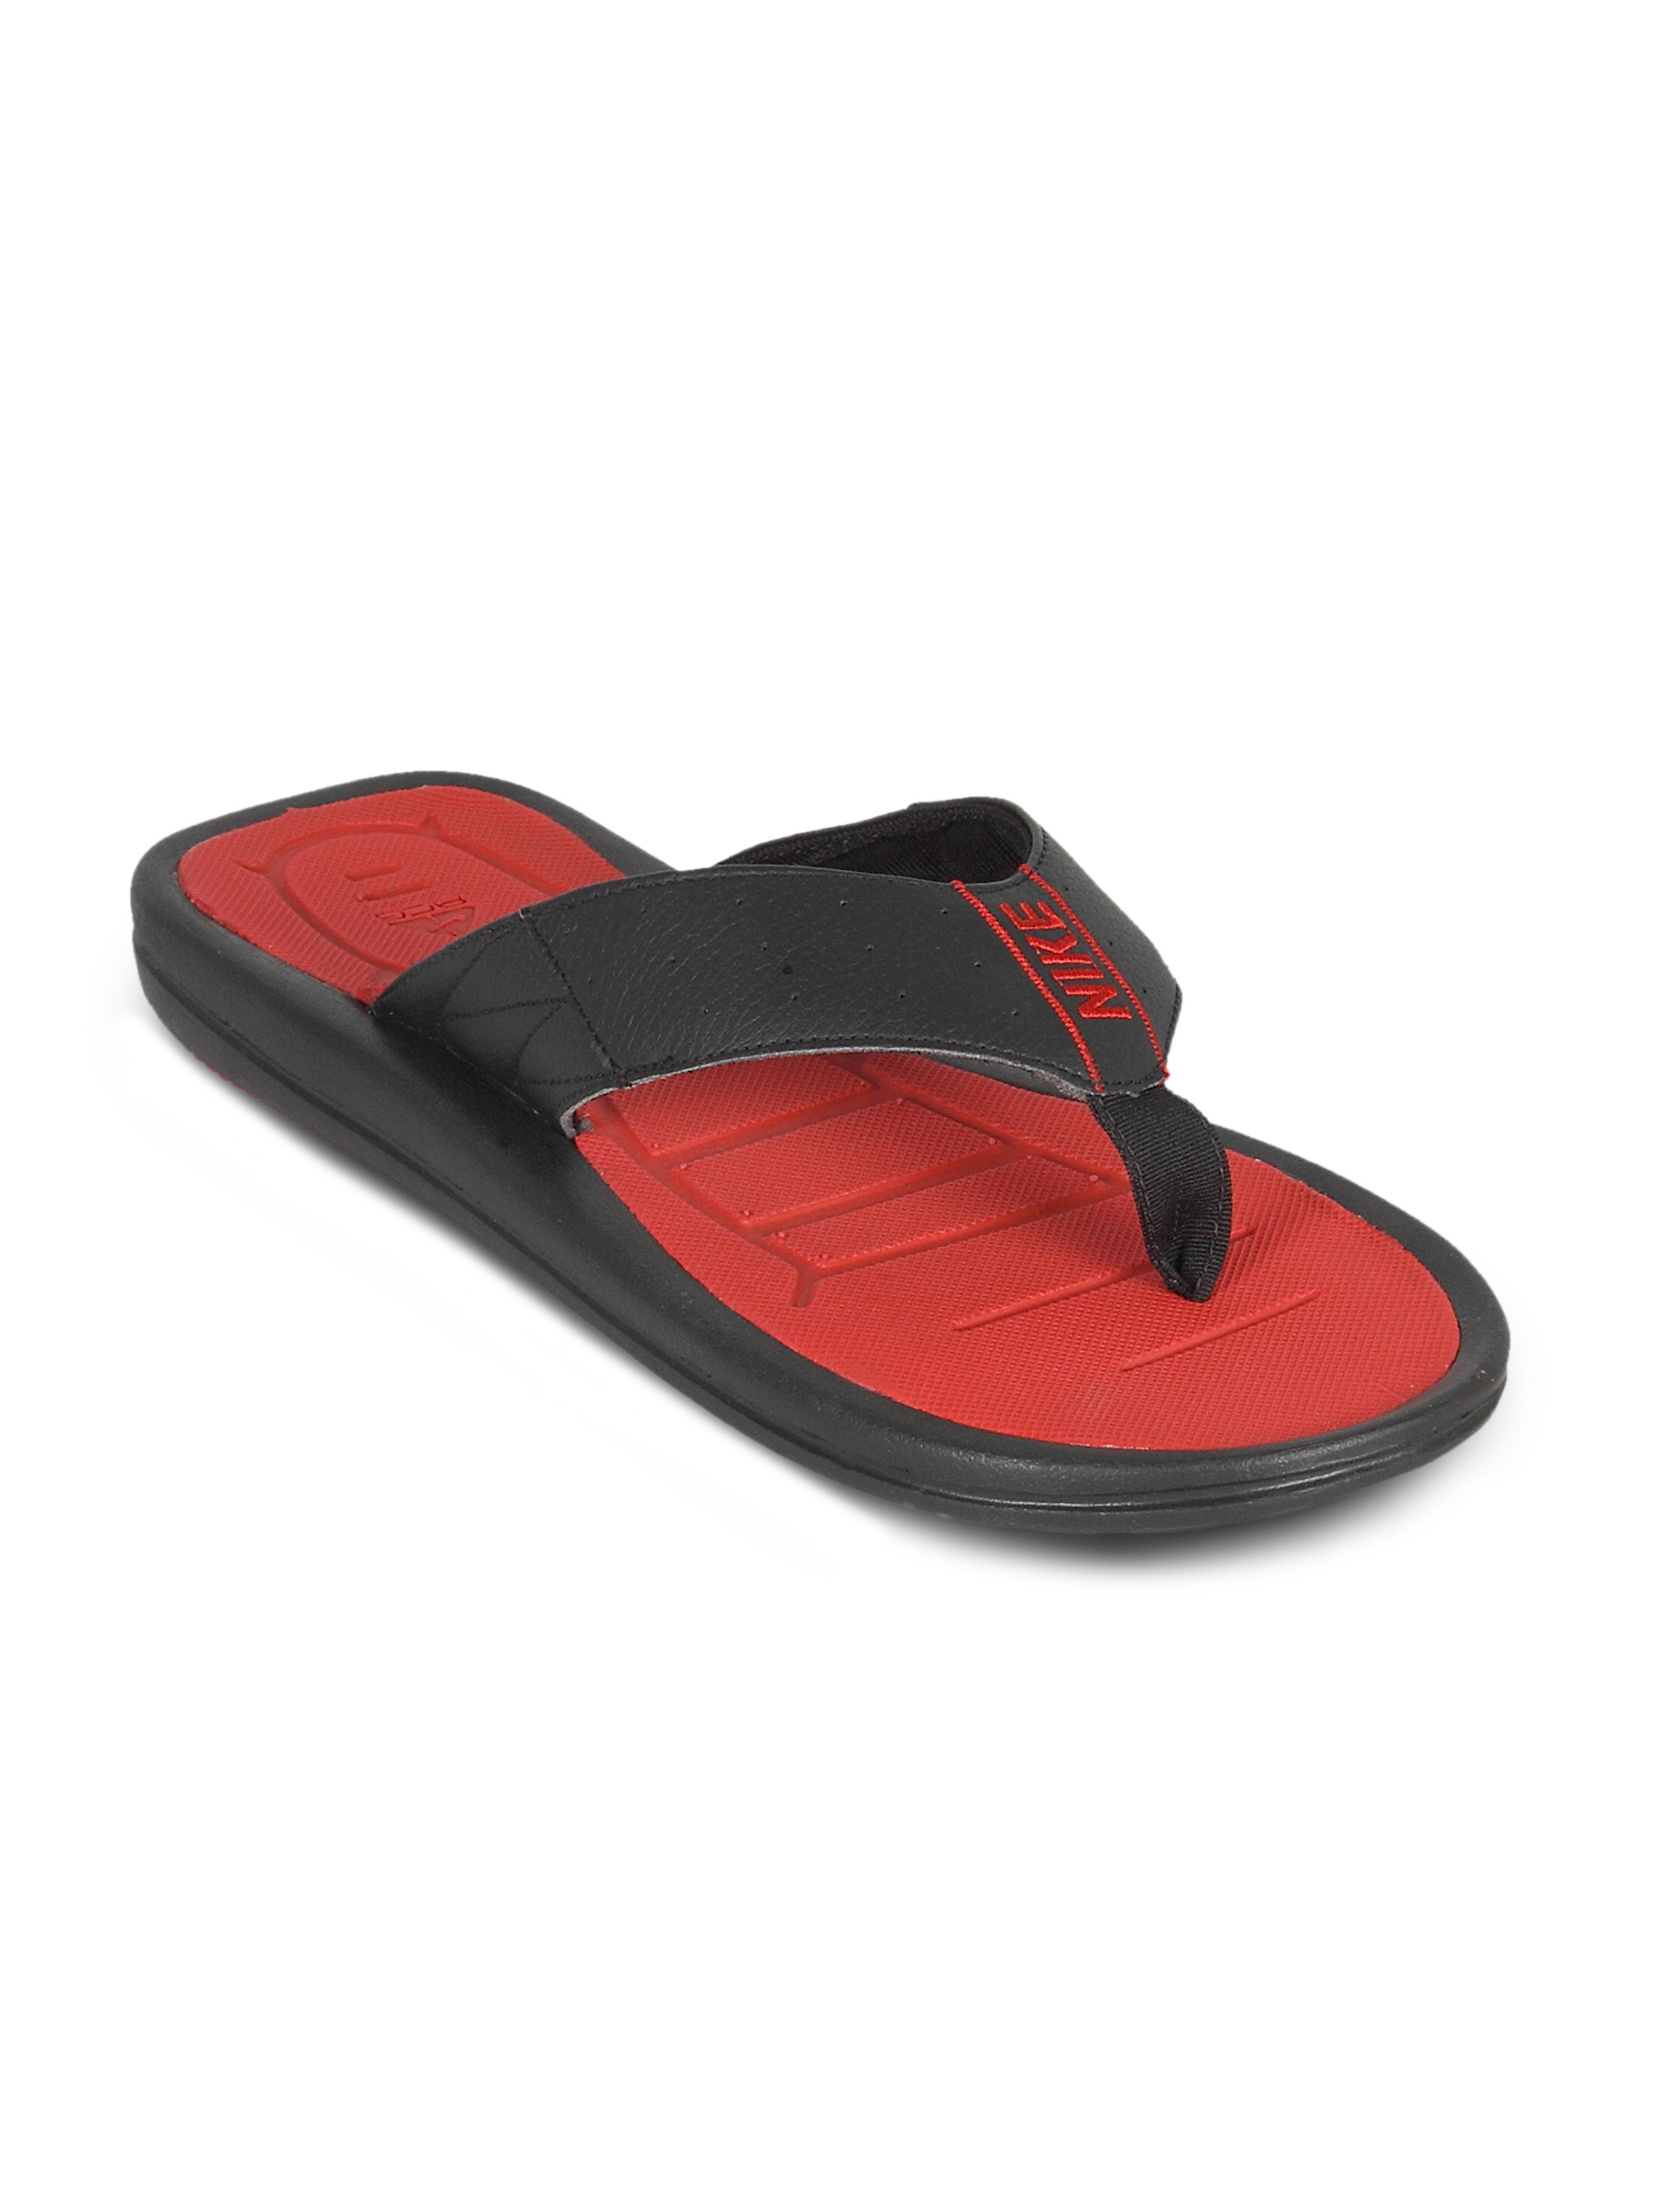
Nike Unisex Triplefin Tho Flip Flop
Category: Footwear / Flip Flops / Flip Flops
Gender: Unisex
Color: Black
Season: Summer 2011
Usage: Sports